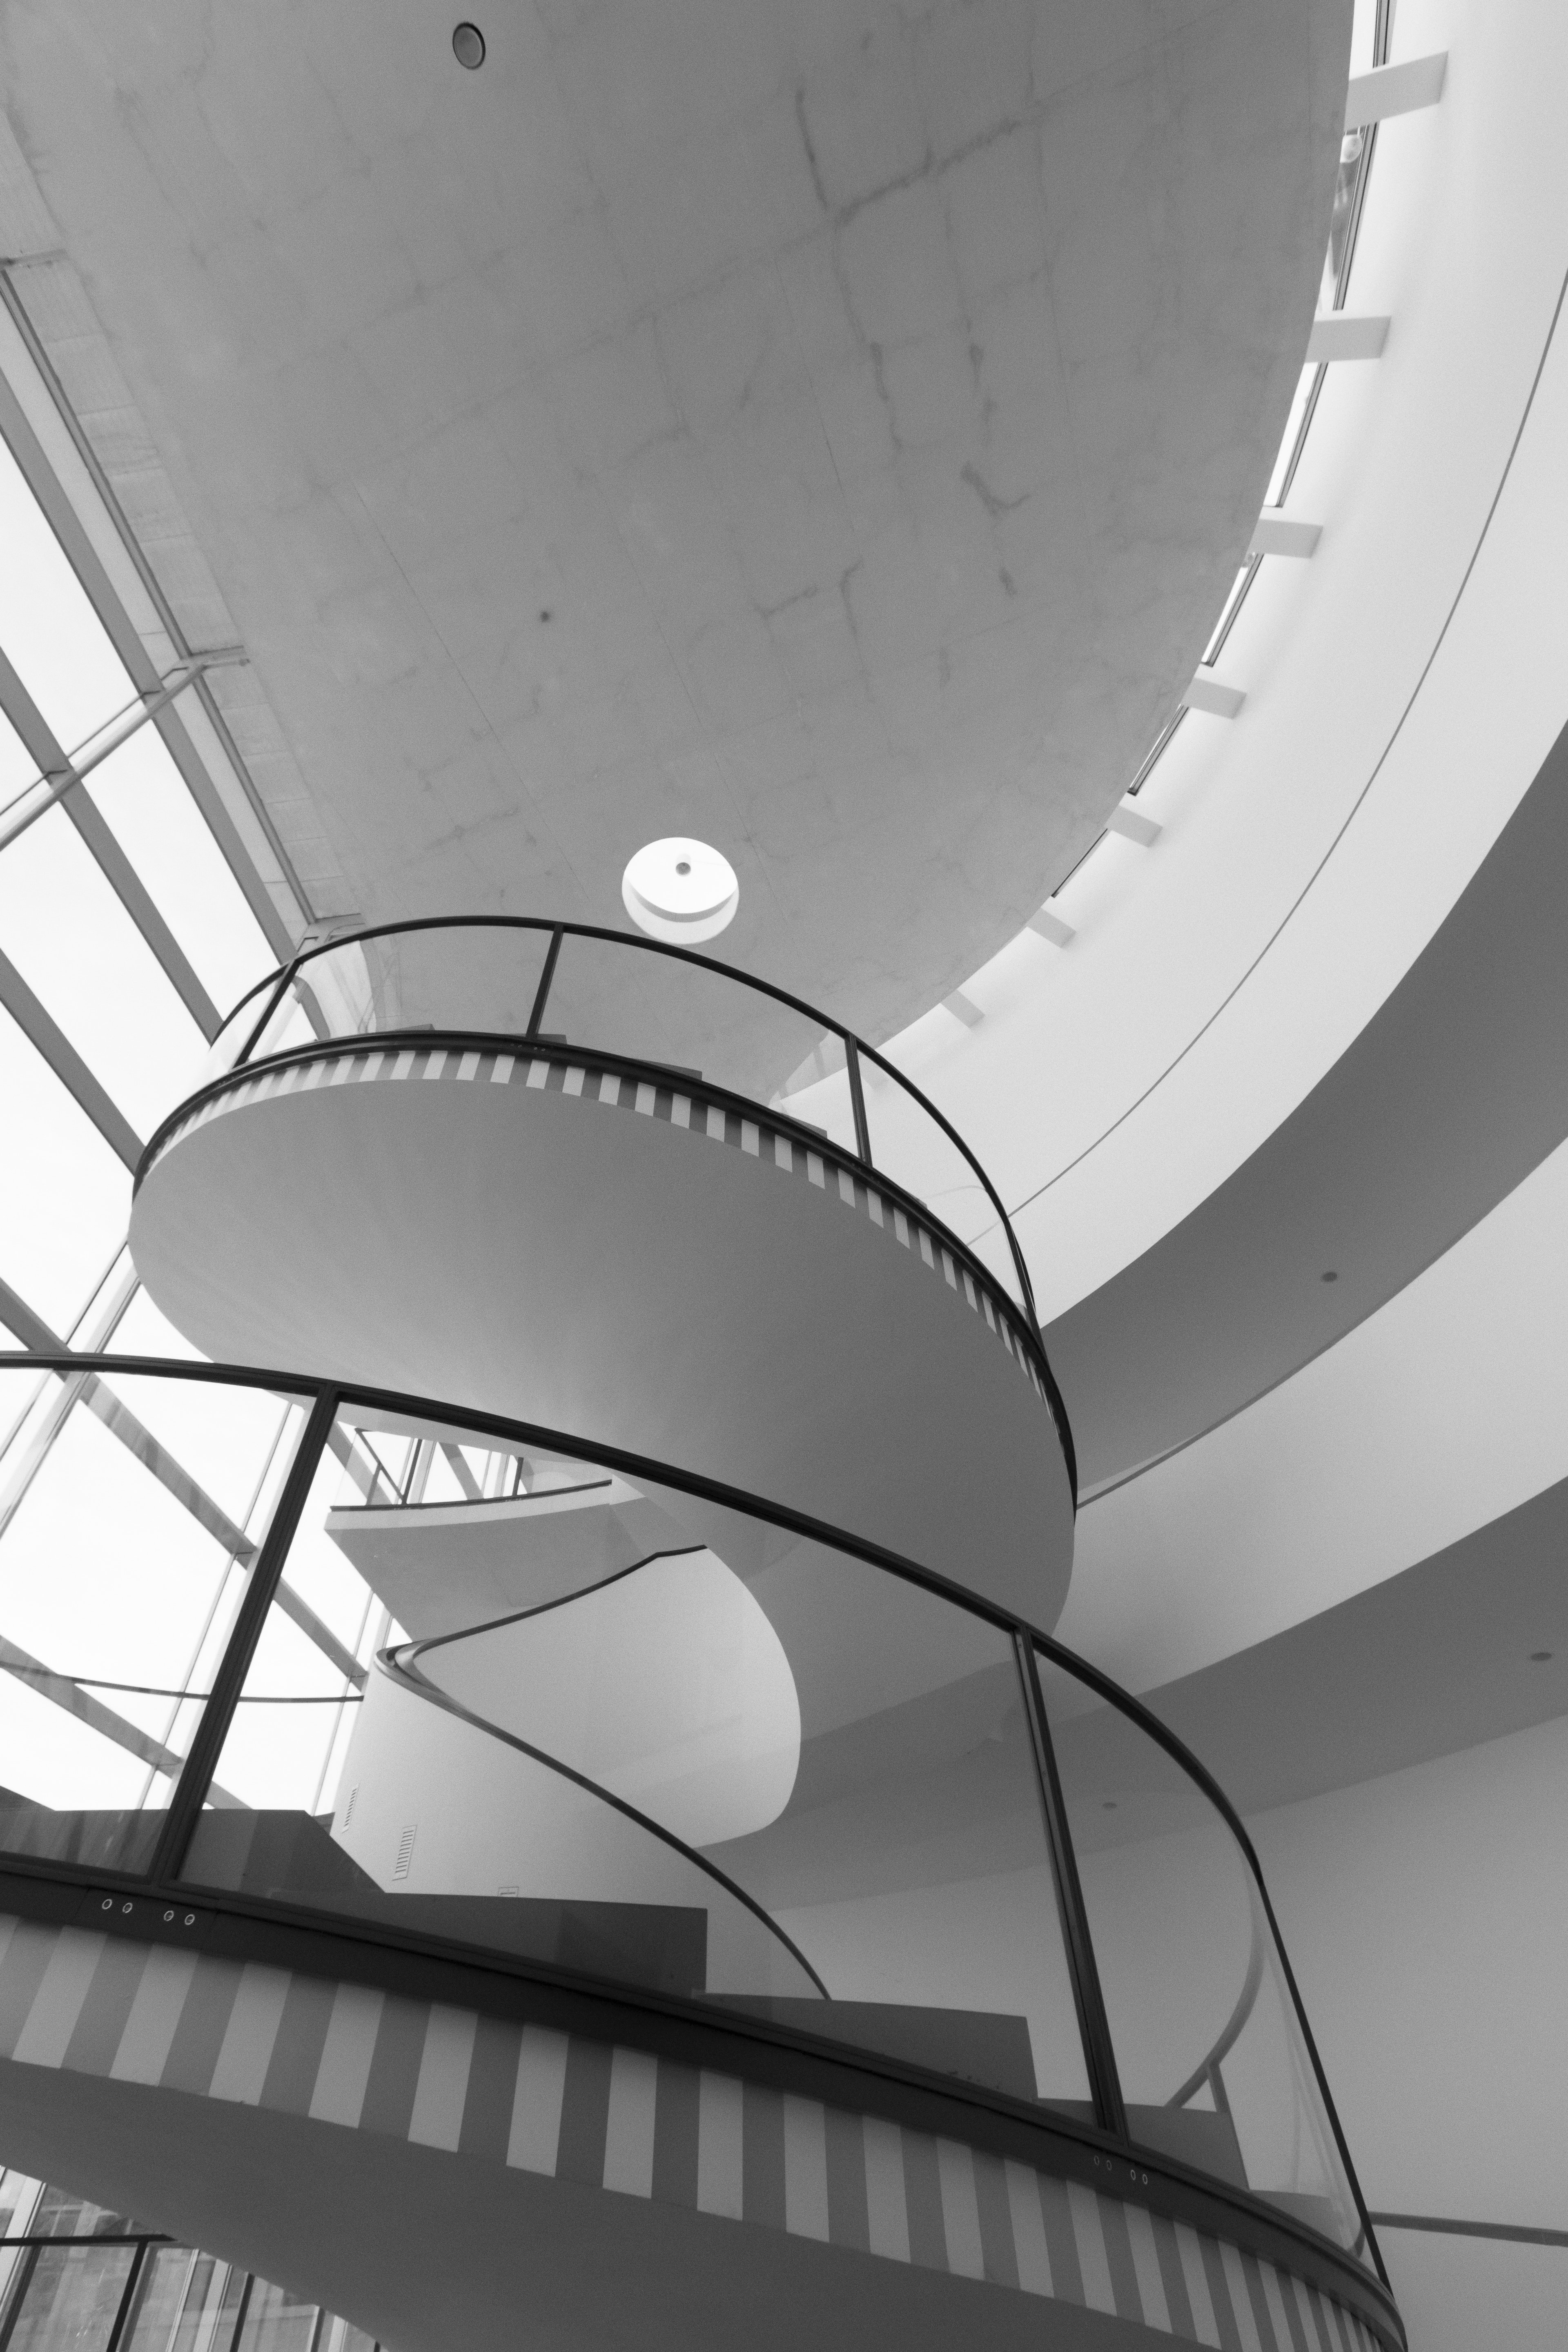
white, black, architecture, monochrome, ceiling, black and white, stairs, daylighting, line, monochrome photography, design, building, photography, spiral, metal, circle, stock photography, glass, symmetry, style, roof, interior design, window, tourist attraction, steel